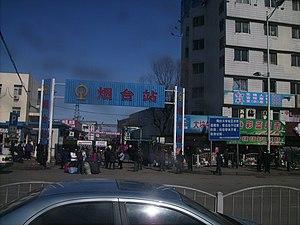
La Gare provisoire de Yantai